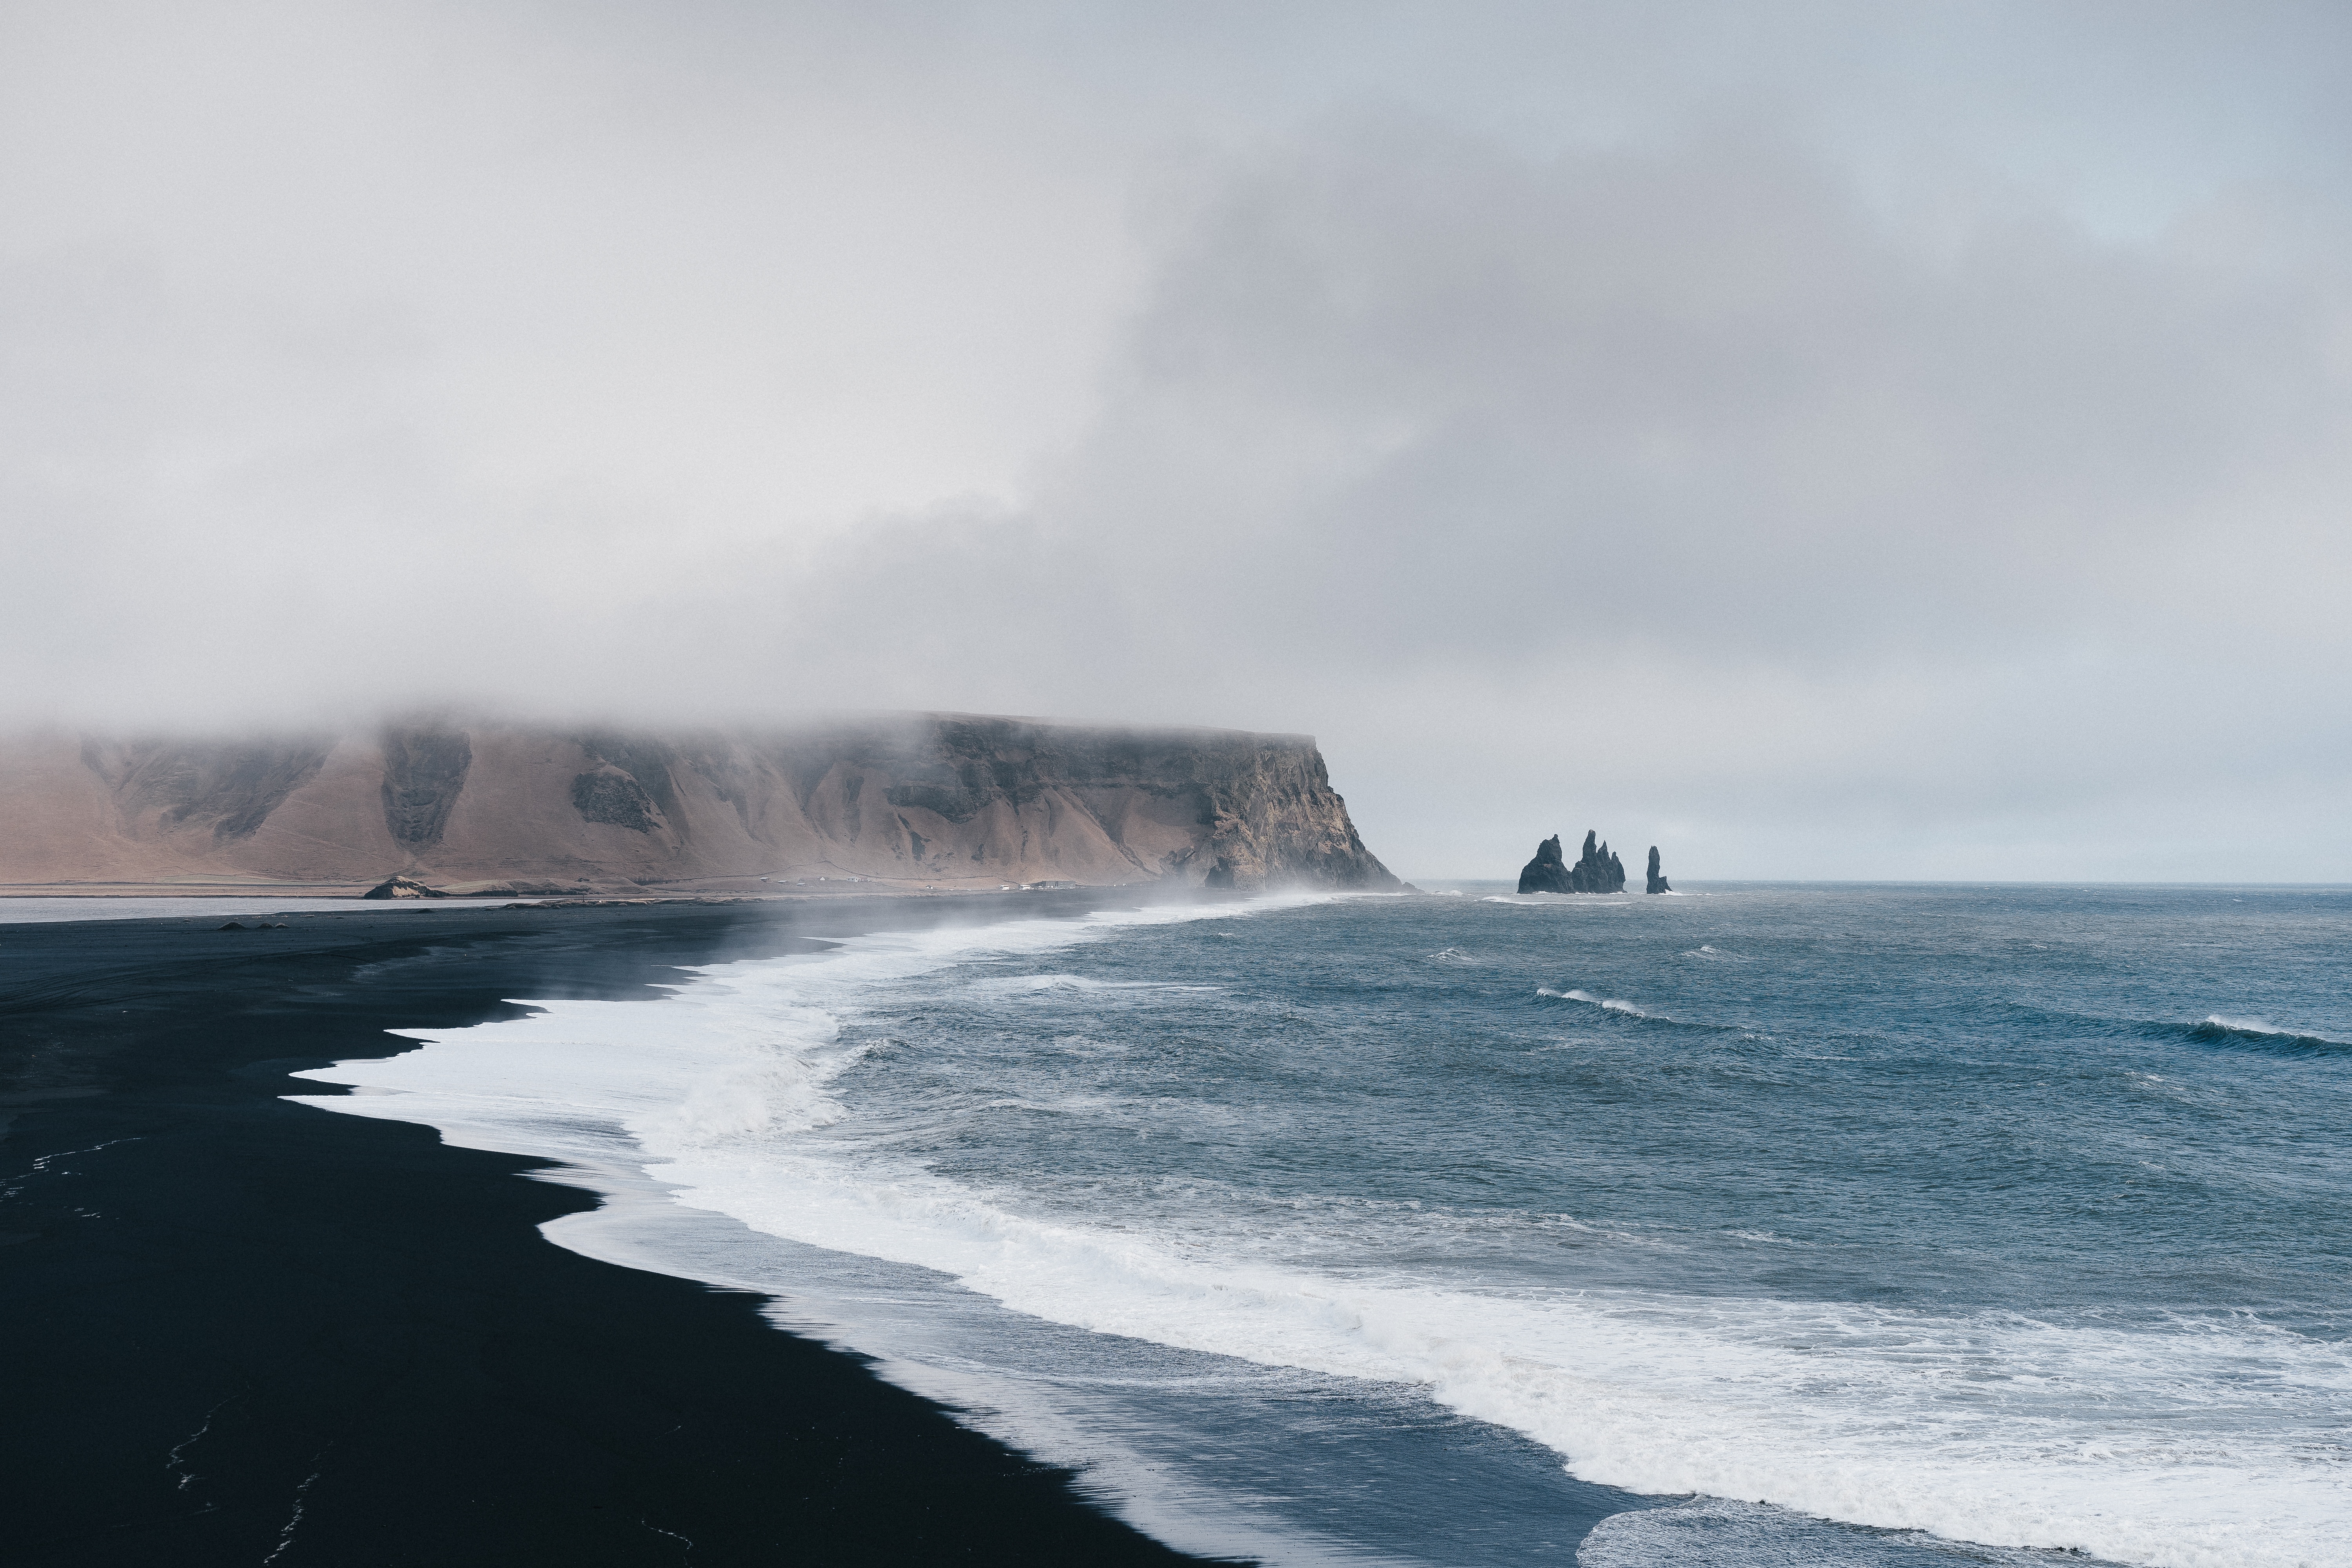
beach, sea, coast, water, ocean, horizon, cloud, sky, shore, wave, tide, cliff, bay, terrain, headland, cape, wind wave, promontory, coastal and oceanic landforms